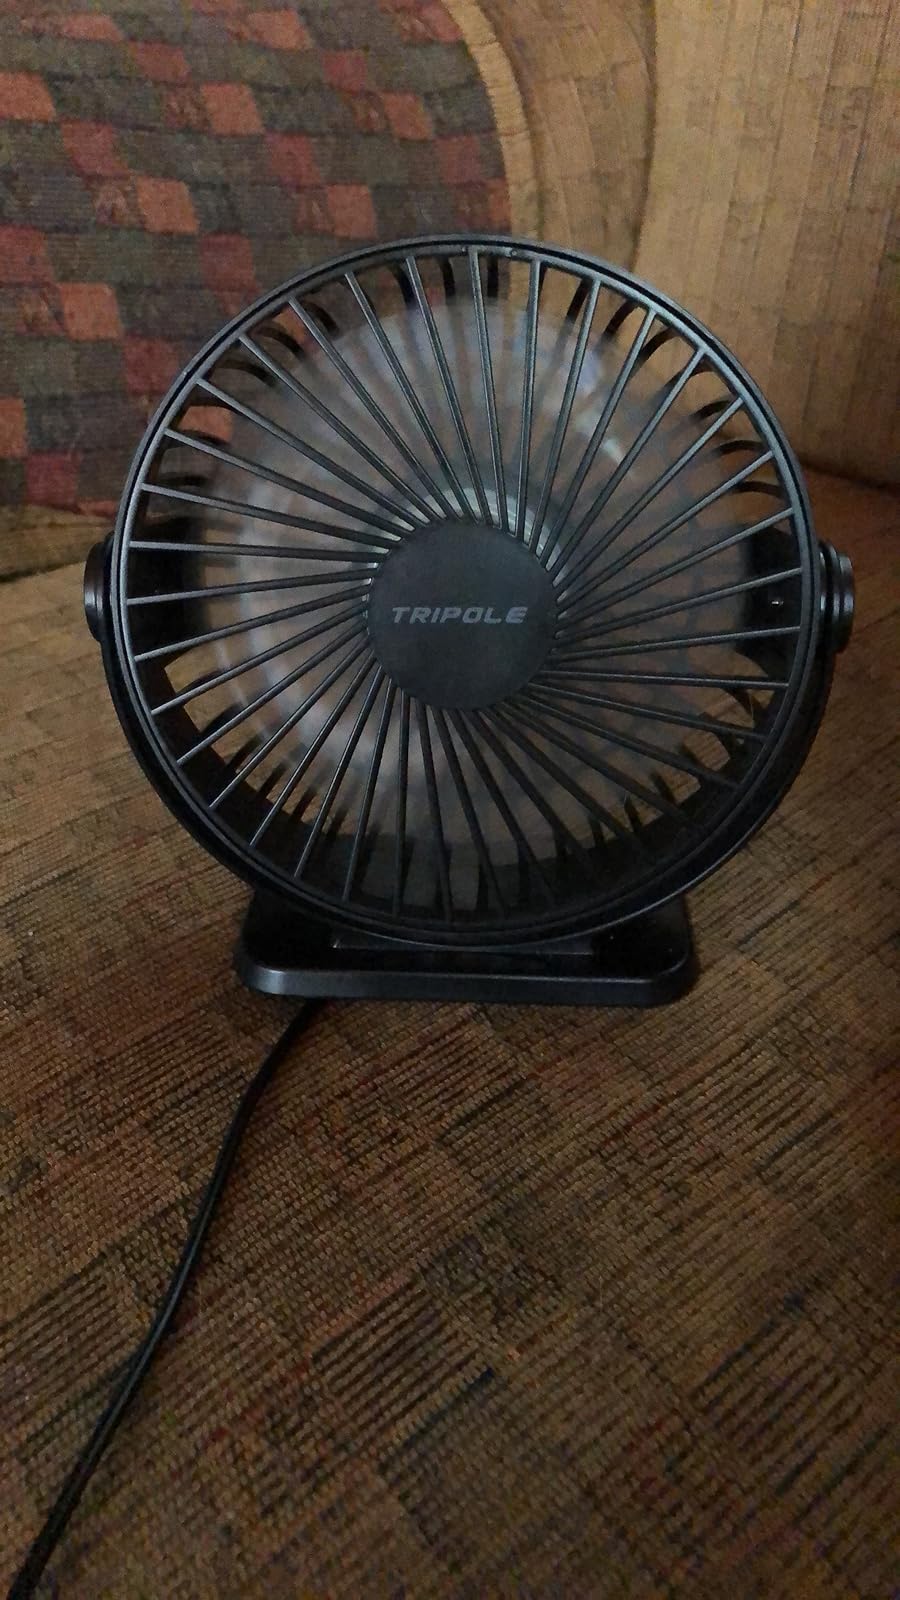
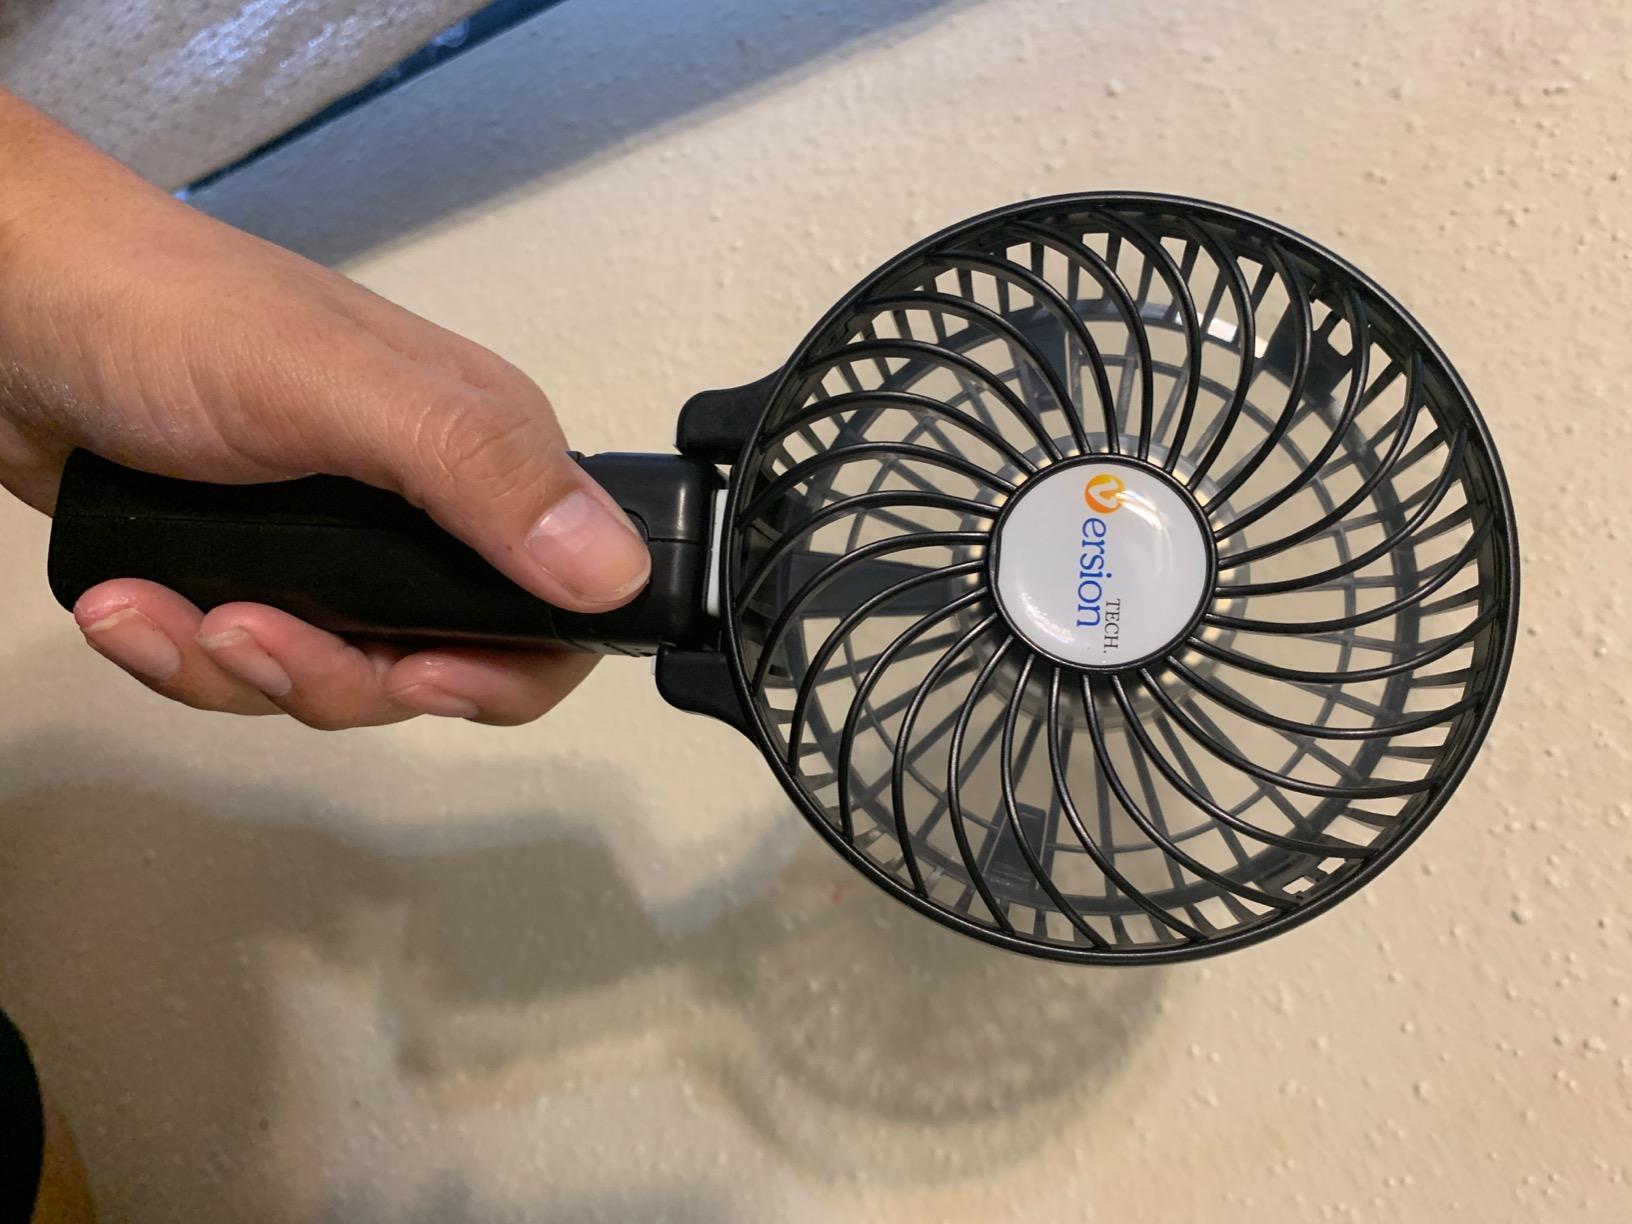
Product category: fan
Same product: no